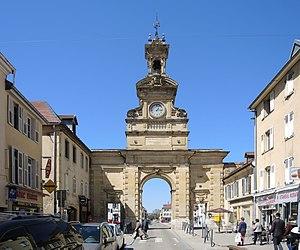
Porte Saint Pierre. Pontarlier. Doubs
Pontarlier est une commune française située en région de Bourgogne-Franche-Comté, chef-lieu d'arrondissement et sous-préfecture du département du Doubs. Elle fait partie de la région culturelle et historique de Franche-Comté.